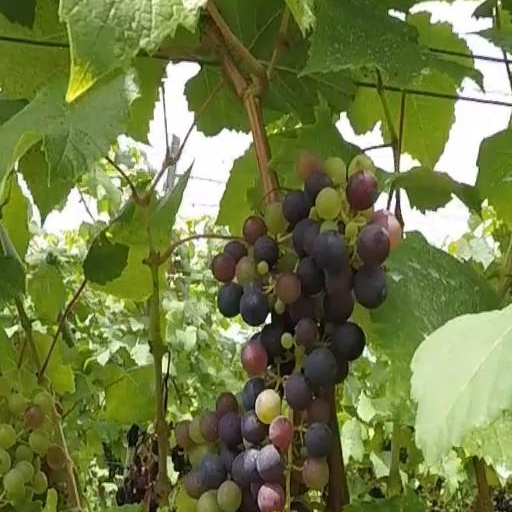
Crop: grape